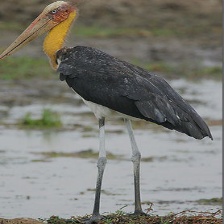
Species: LESSER ADJUTANT
Scientific name: LEPTOPTILOS JAVANICUS
ImageNet parent category: white_stork